Northern gannet

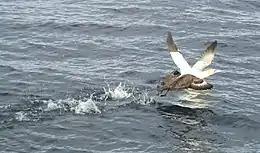
A great skua robbing a gannet

Northern gannets exhibit many types of aggressive behaviour while they are nesting. Confrontations normally only take place between birds of the same sex. Females will lower their heads before an aggressive male that is defending its nest: this will expose the back of the female's neck and the male will take it in its beak and expel the female from the nest. A female will not react if a male approaches a nest but it will react fiercely if another female approaches. The fights between males occupying nests for the first time are particularly intense. Such fights can last for up to two hours and lead to serious injuries. Birds lunge at each other and lock bills, wrestling for extended periods while neighbours peck at them. The fights are preceded by threatening gestures, which are also seen outside the breeding season. Males demonstrate ownership of a nest by gesturing towards their neighbours in a "bowing display"; their heads and beaks point down, and their wings are held up and away from the body, yet folded backwards. The male moves his head from side to side before bowing forwards.